Larry Brackins

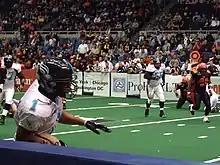
Brackins in a 2007 game against the New York Dragons

In 2007, Brackins signed with the Philadelphia Soul of the Arena Football League (AFL). As a rookie, he played in 10 regular season games and one playoff game. He was named Offensive Player of the Game twice, and recorded 56 receptions for 786 yards, 20 receiving touchdowns and one fumble return for a touchdown. His fumble return TD on March 22, 2007, vs. the Colorado Crush is included as a receiving TD in some records.